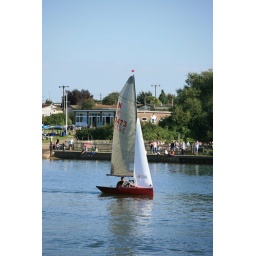
Up River Yacht Up River Yacht Club regatta. Dingy's sail up river against curent Ding